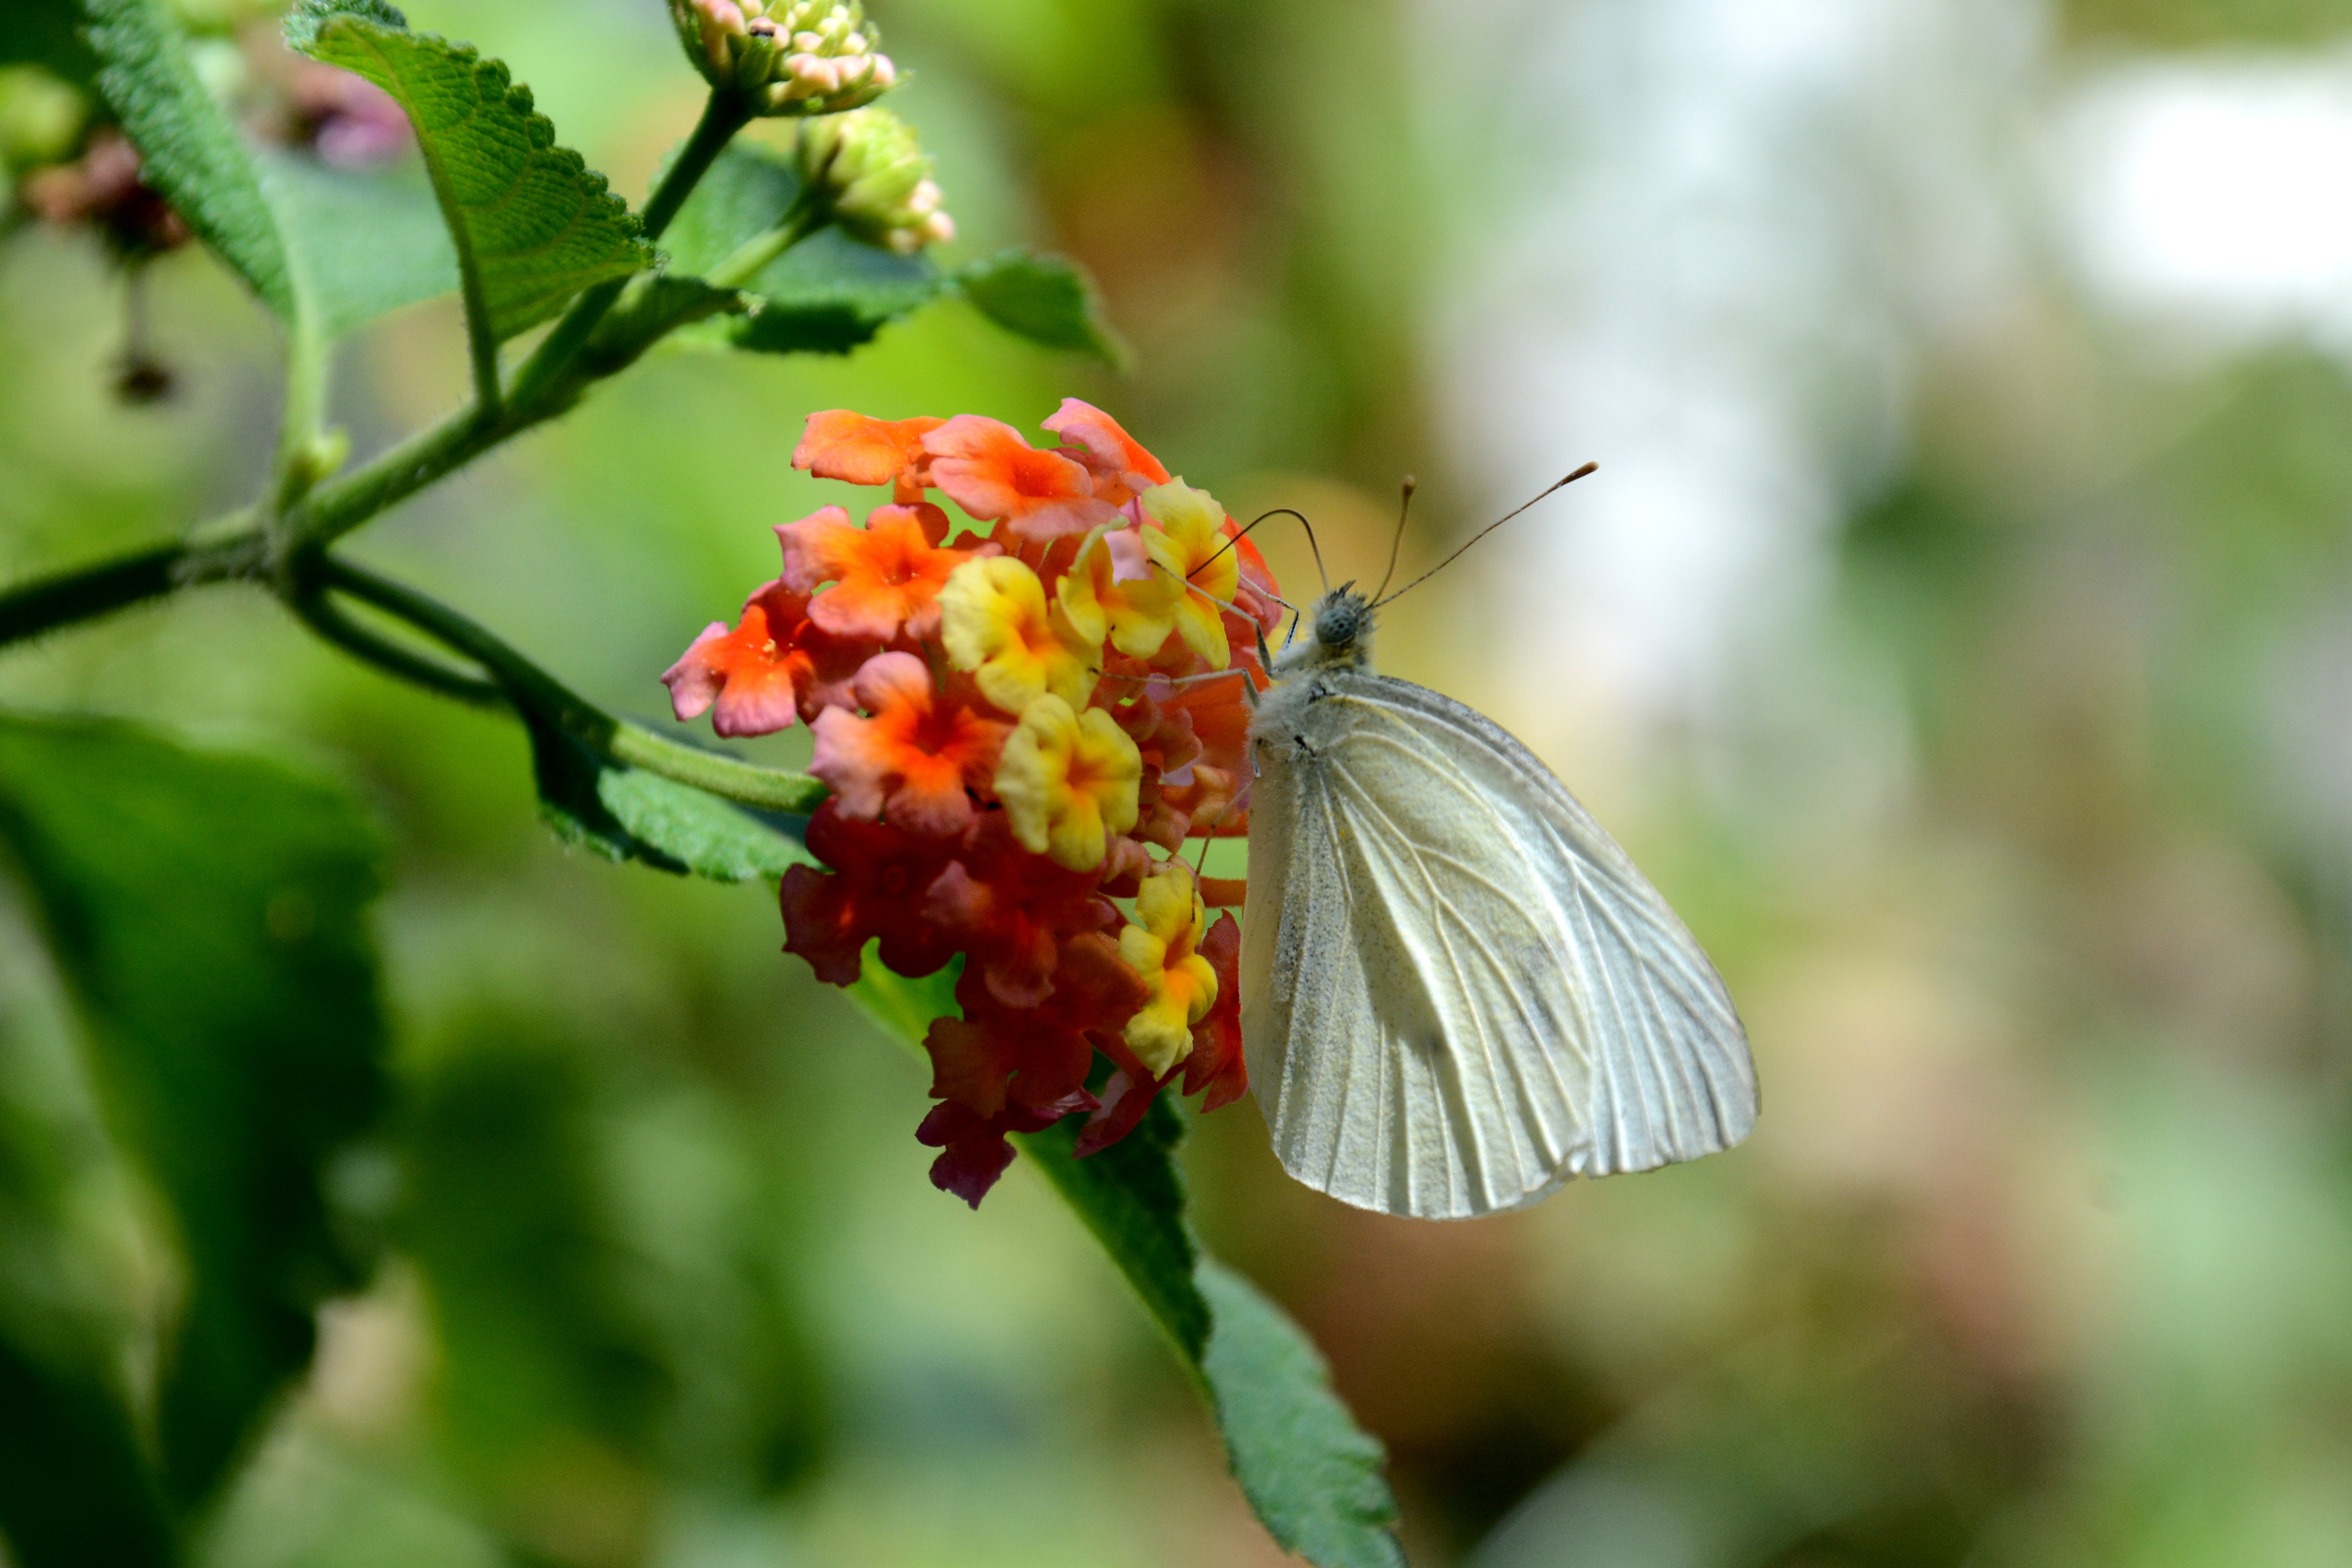
nature, white, leaf, flower, wildlife, insect, botany, butterfly, flora, fauna, invertebrate, flowers, close up, lepidoptera, insects, nectar, macro photography, arthropod, libar, pollinator, pieris napi, verdinervada, moths and butterflies